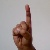
The image shows a hand gesture representing the letter 'D' in Indian Sign Language.